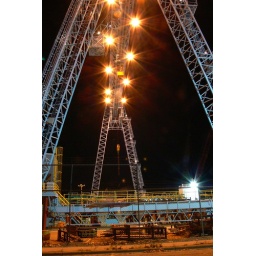
building a ship by candlelight.JPG